Wedding

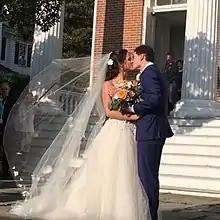
Traditional Western wedding veil

Wedding veil, popularized by Queen Victoria, was a long-held custom in which the 'purity' and 'innocence' of the bride could thwart evil spirits.